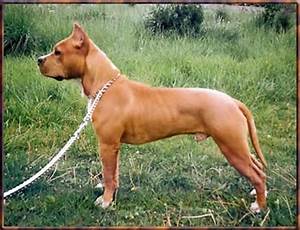
Label: dog